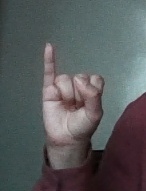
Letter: meem